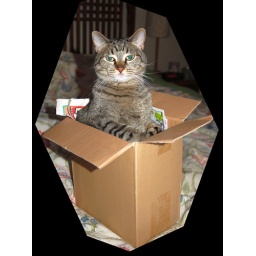
She is in a box filled with newspaper. That beats a warehouse of catnip.